Enid, Oklahoma

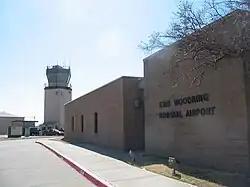
Enid's Woodring airport, named after barnstormer I.A. Woodring, was the first municipally owned airport in Oklahoma

Government Springs Park, also known as North Government Springs Park, was Enid's first park. Originally a watering hole on the Old Chisholm Cattle Trail, the park is built around a lake and includes the Dillingham Gardens, picnic pavilions, playground equipment, a performing arts pavilion, and more.